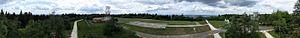
L'Erbeskopf est la montagne la plus élevée du massif du Hunsrück et du land de Rhénanie-Palatinat. C'est également le plus haut sommet d'Allemagne à l'ouest du Rhin.